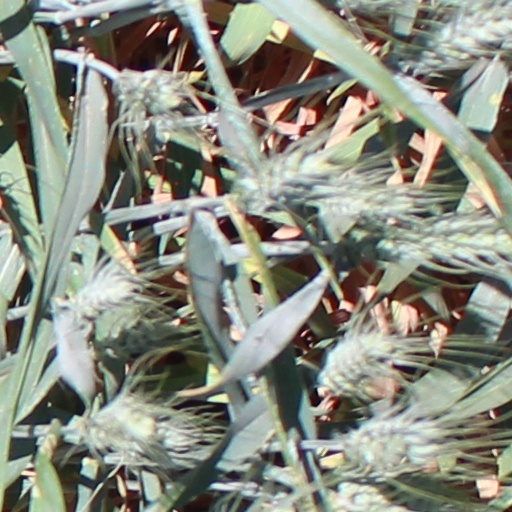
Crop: wheat